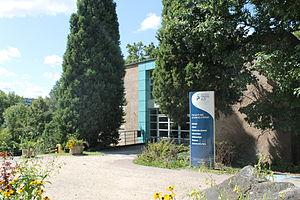
Un bâtiment administratif de l'Université Paris-Sud, dans le campus d'Orsay à Paris-Saclay.
Le campus d’Orsay, ou campus universitaire Paris-Saclay, est un des cinq campus de l’université Paris-Saclay, s’étendant sur les communes d’Orsay et de Gif-sur-Yvette, mais aussi de Bures-sur-Yvette, dans l’Essonne, à une vingtaine de kilomètres au sud-ouest de Paris.
L'université Paris-Sud ou Paris-XI était une université française créée le 1ᵉʳ janvier 1971. Elle a disparu le 1ᵉʳ janvier 2020 au profit de l'université Paris-Saclay à la suite de la publication au Journal officiel du décret de création de la nouvelle université le 5 novembre 2019.